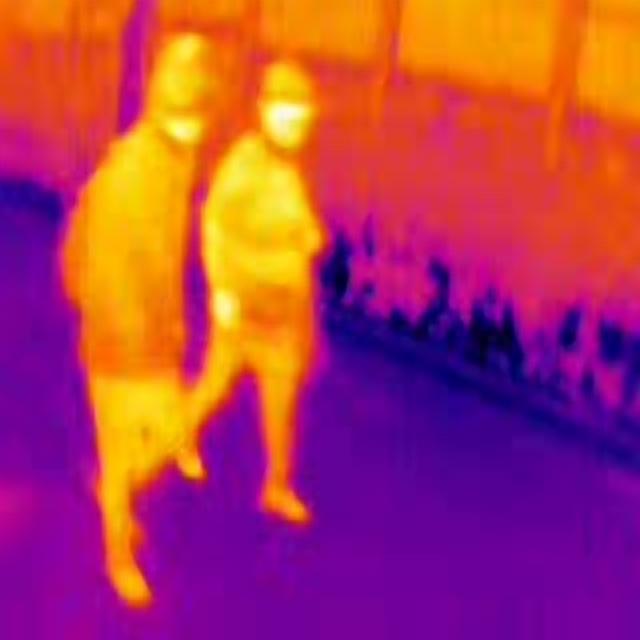
Detected objects:
label: person
label: person